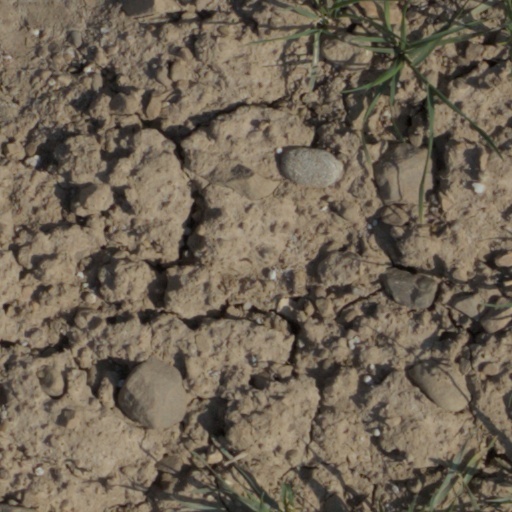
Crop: wheat